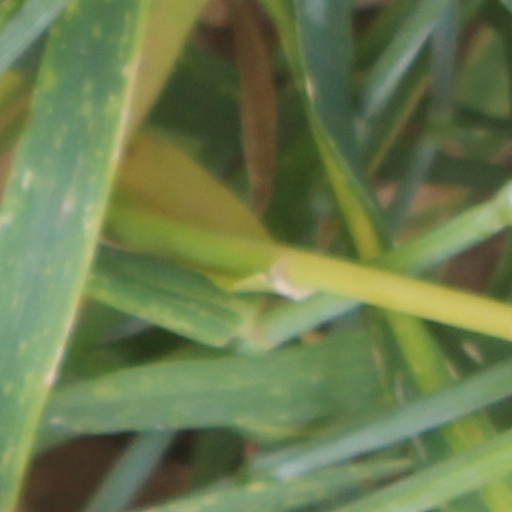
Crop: wheat